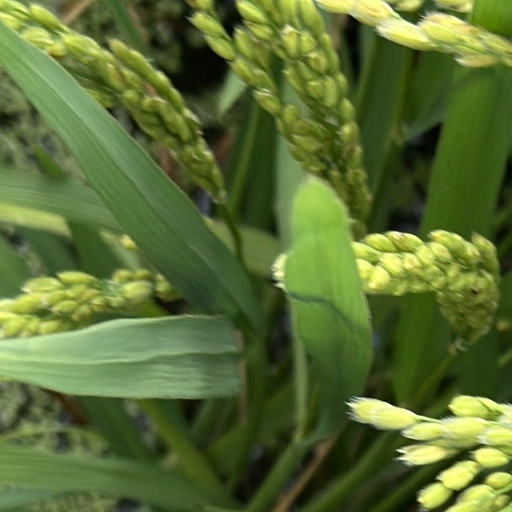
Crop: rice